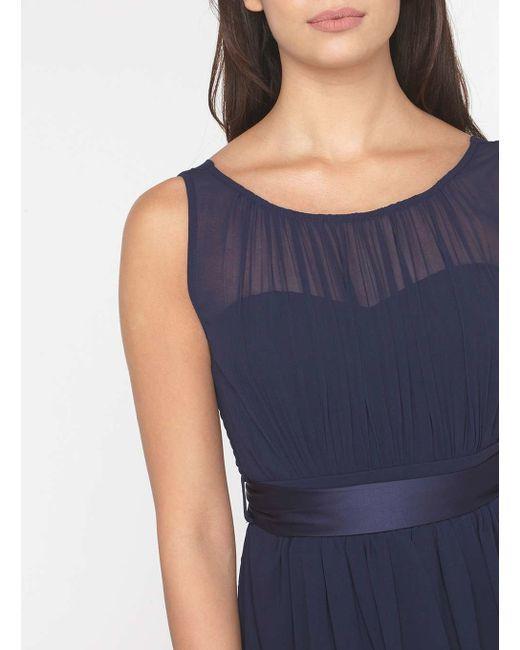
Damen Petite blaues Midikleid ärmellos